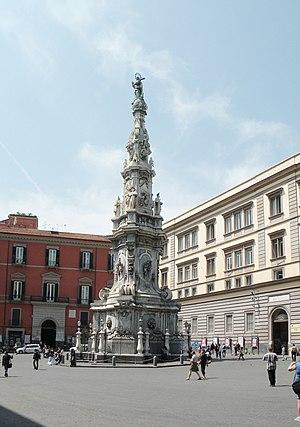
Les Obélisques et colonnes de Naples sont des structures monumentales dans le centre historique de la ville. Ils sont environ trente.